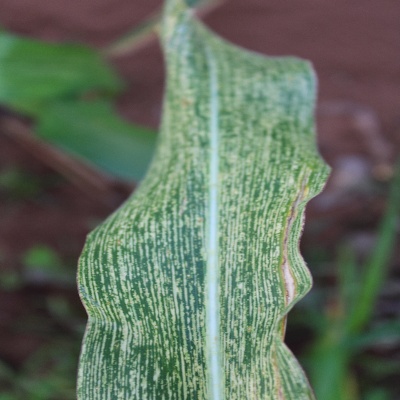
Crop: Maize
Condition: streak virus